Tajouje

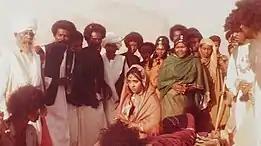

"Tajouje" won the Nefertiti Statute, Egypt's highest film award at the Cairo International Film Festival in 1982, and prizes at film festivals in Alexandria, Ouagadougou, Tehran, Addis Ababa, Berlin, Moscow, Cannes and Carthage.